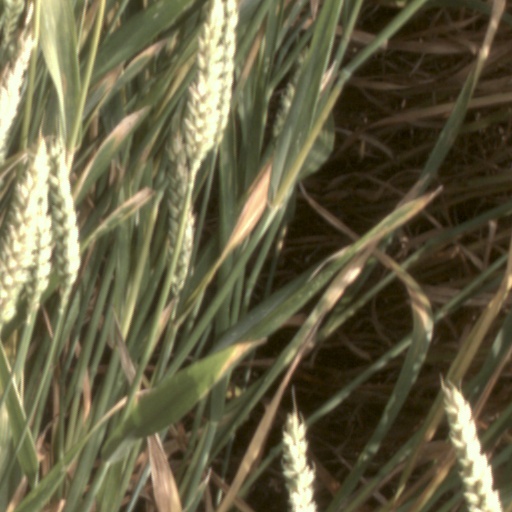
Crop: wheat